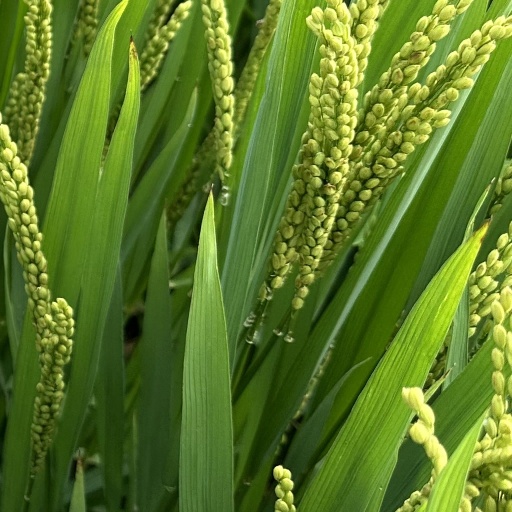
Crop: rice